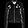
Label: Coat